Schwertlied

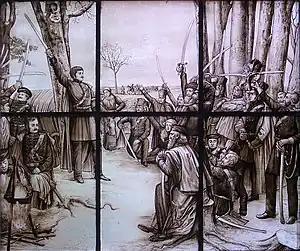
Theodor Körner reciting his war songs to his comrades shortly before the start of the battle where he found his death (glass window after a painting by Rudolf Eichstaedt)

"Schwertlied" ("Sword Song") is a poem by Theodor Körner, written shortly before his death in battle on 26 August 1813.